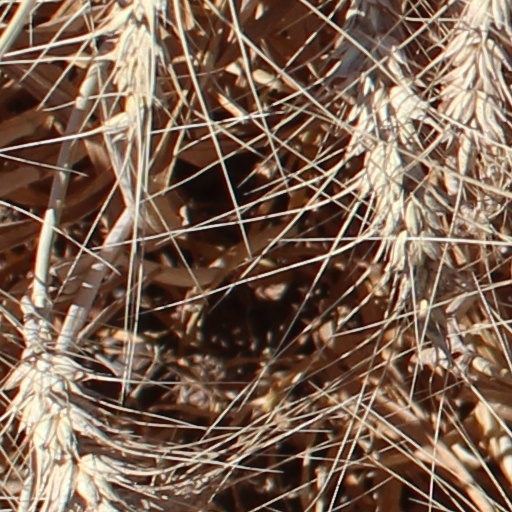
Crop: wheat